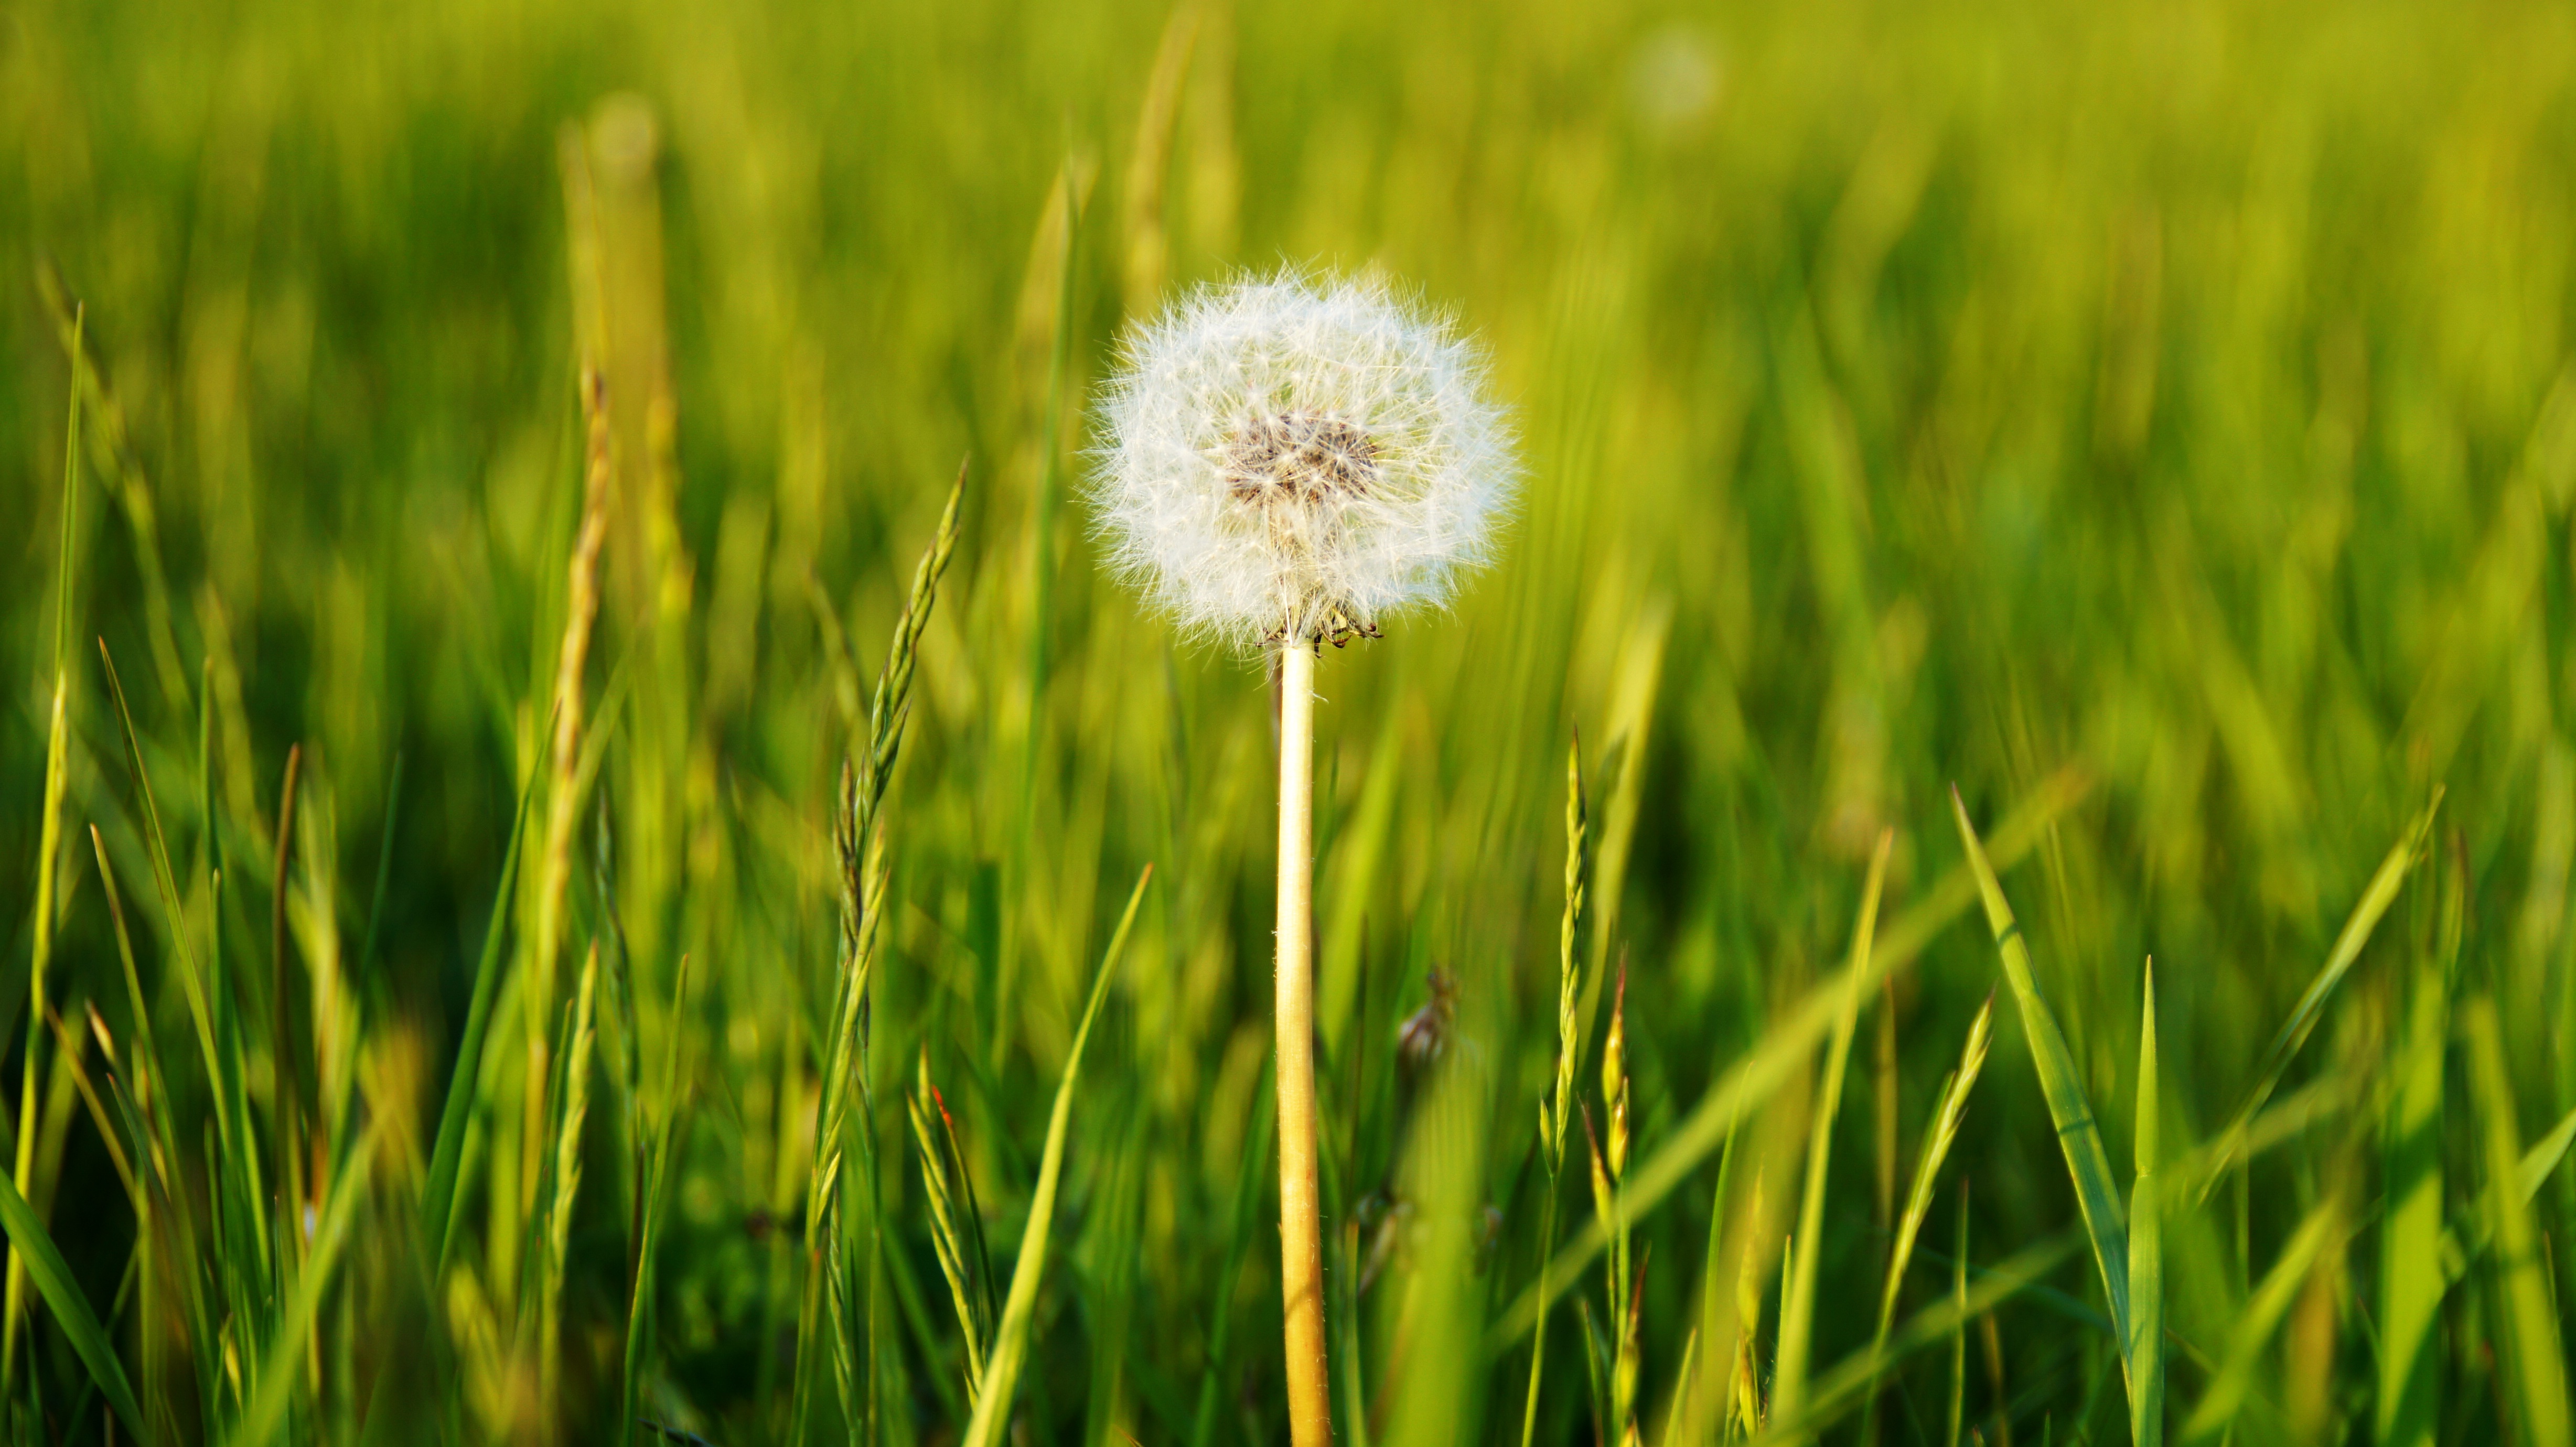
nature, grass, growth, plant, sun, field, lawn, meadow, dandelion, prairie, sunlight, seed, flower, summer, environment, rural, food, green, crop, pasture, soil, agriculture, closeup, flora, wildflower, flowers, close up, outdoors, grassland, blow, macro photography, paddy field, flowering plant, grass family, plant stem, land plant